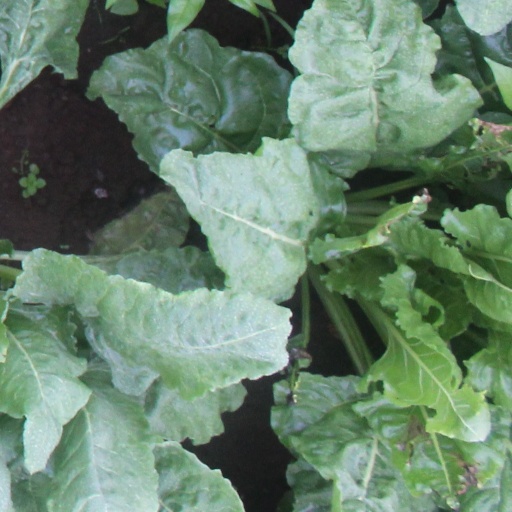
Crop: sugar beet